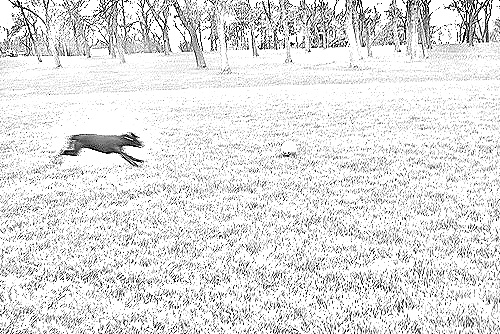
Portrait style: Sketch Portrait